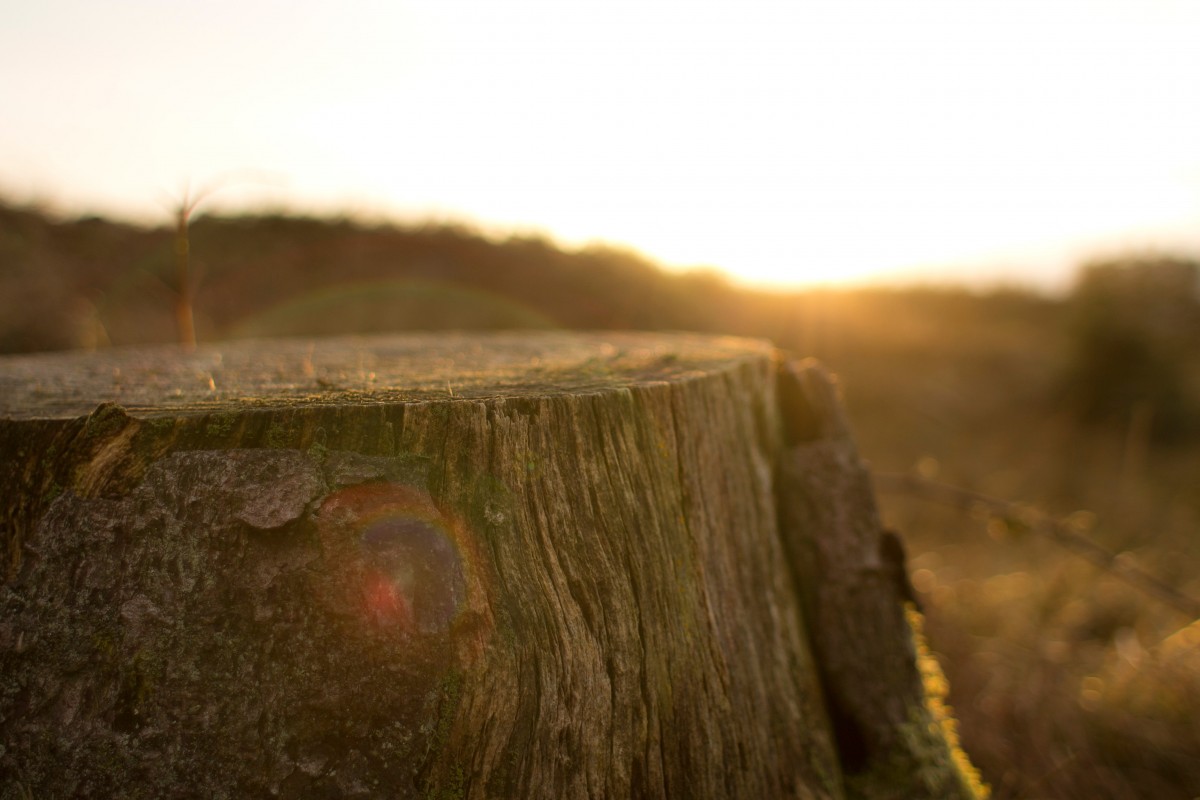
Tags: tree, nature, grass, rock, light, wood, sunset, photography, sunlight, morning, leaf, stump, trunk, chopped, autumn, terrain, habitat